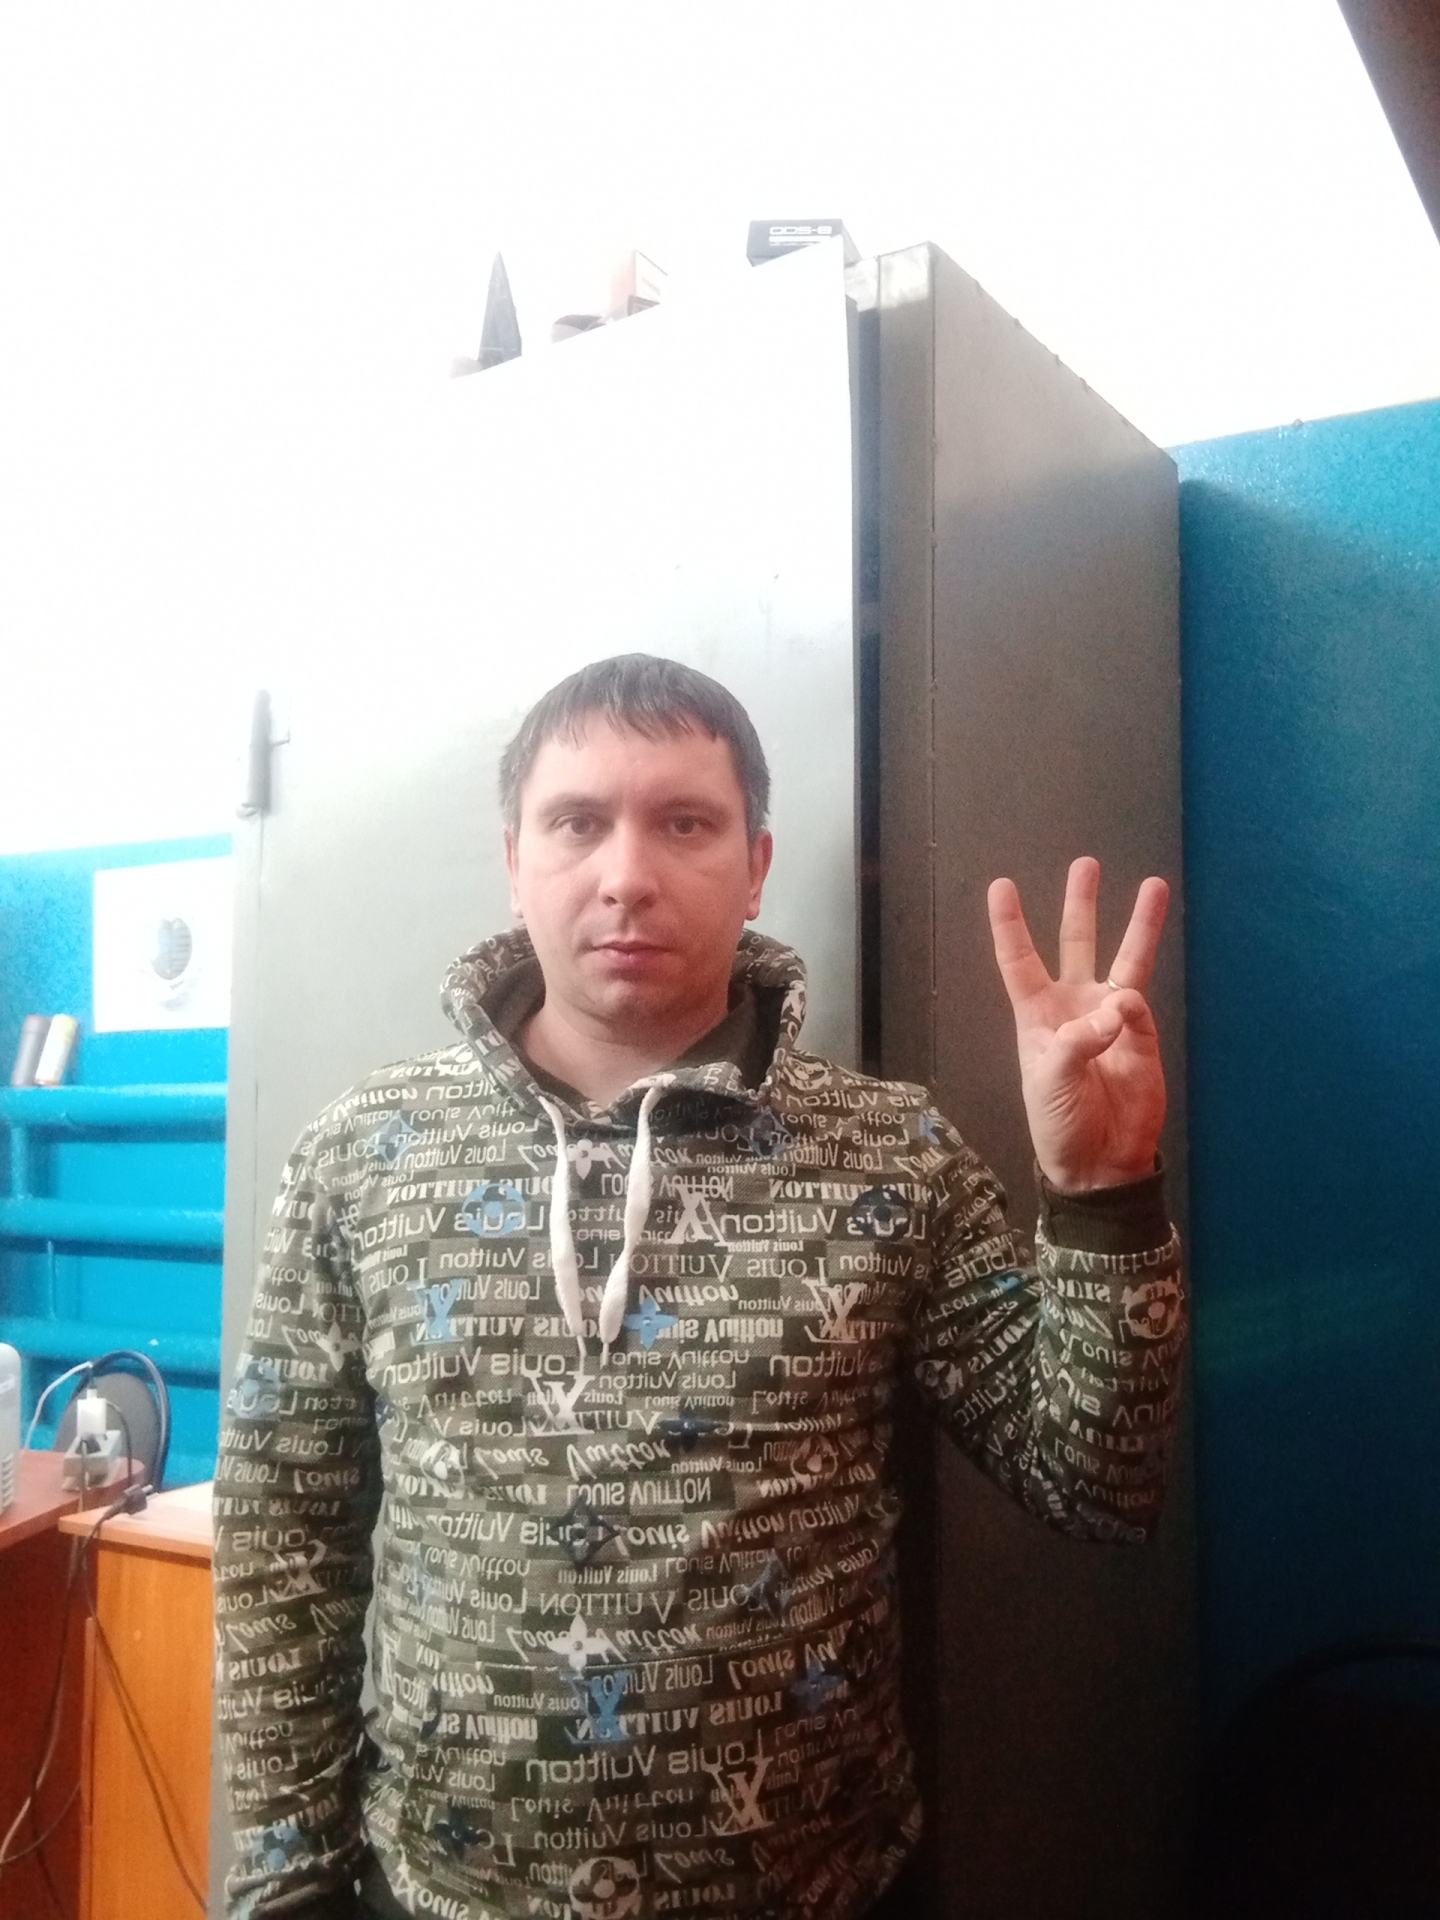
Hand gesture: three